Norfolk Botanical Garden

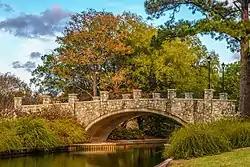
Bridge at Norfolk Botanical Garden

The Norfolk Botanical Garden (158 acres) is a botanical garden with arboretum located at 6700 Azalea Garden Road, Norfolk, Virginia.